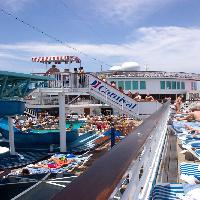
Weather: sun or clear